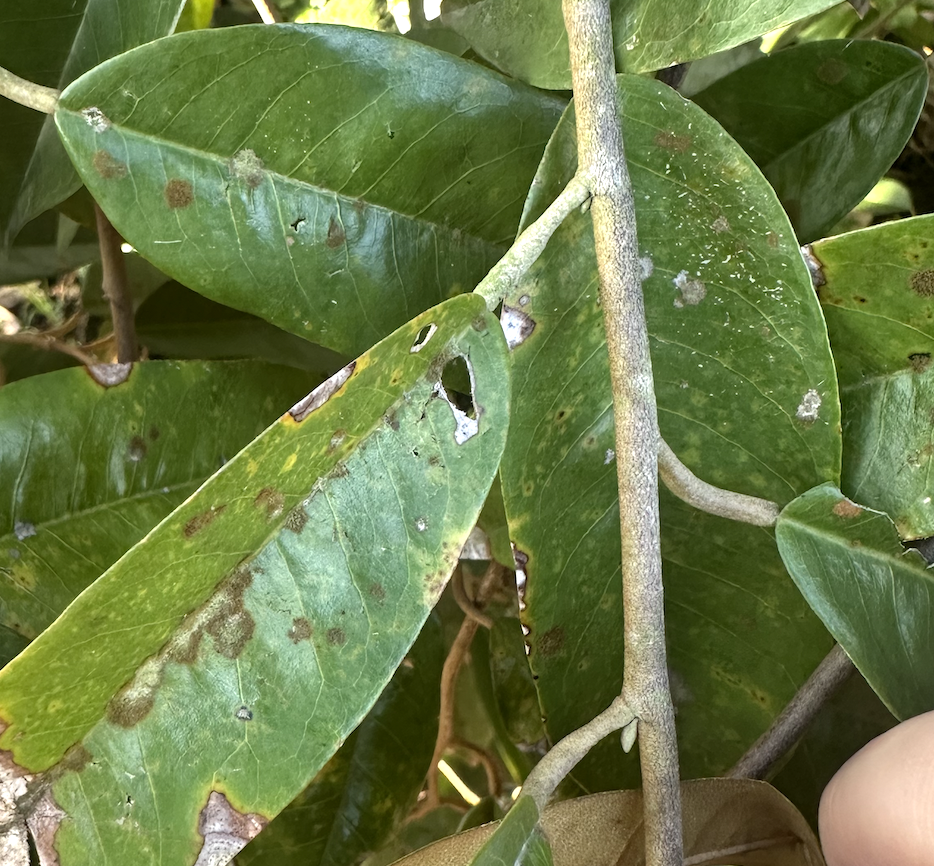
Label: stem_blight